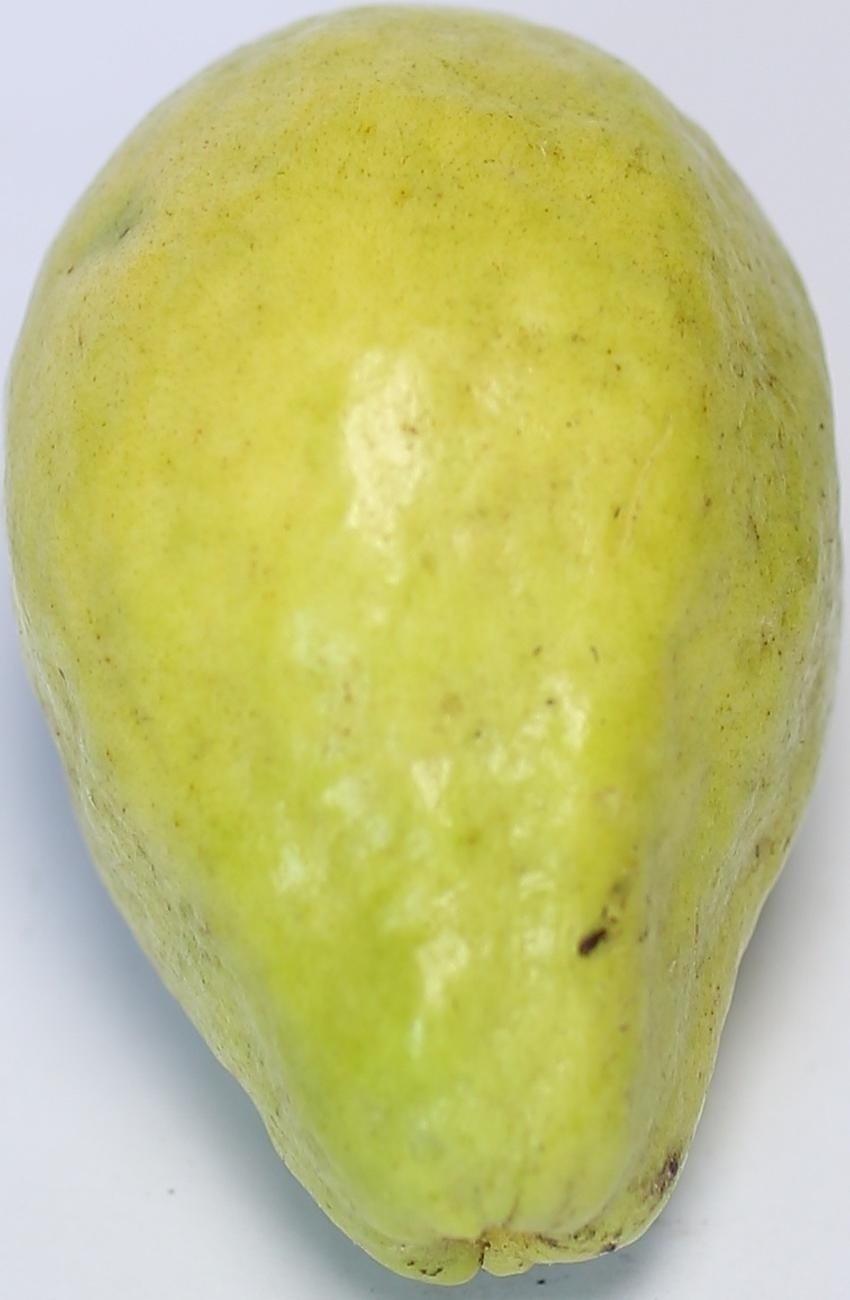
Maturity: mature-green
Variety: thadhrami